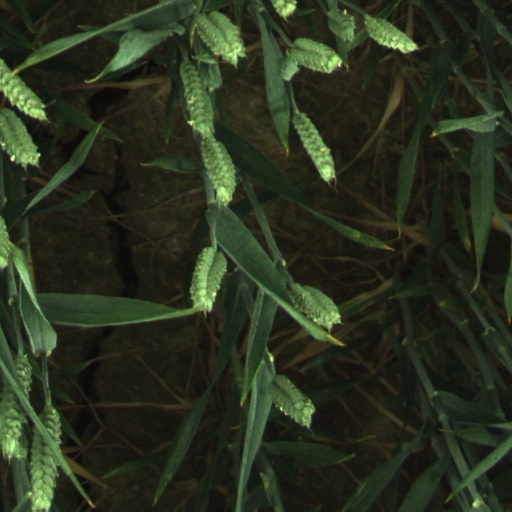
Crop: wheat